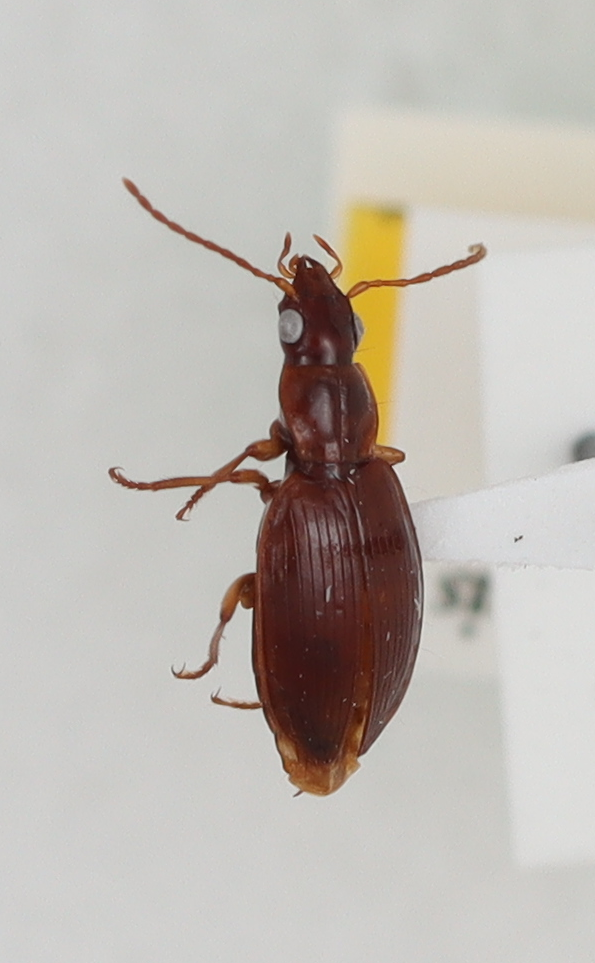
Scientific name: Blackburnia kilauea
Plot: 15
Trap: E
Collected: 20190522